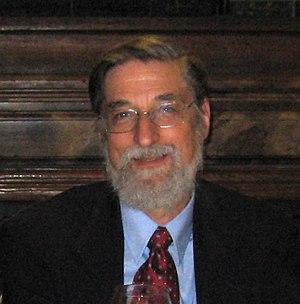
Bertrand Halperin lors du congrès Solvay de 2008 à Bruxelles, Belgique.
Bertrand I. Halperin est un professeur et physicien américain. Depuis 1992, il est titulaire de la Hollis Chair of Mathematics and Natural Philosophy de l'université Harvard.